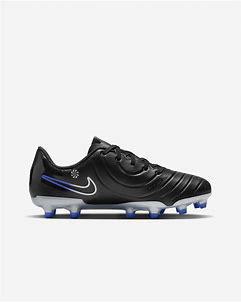
Brand: Nike
Model: Jr Tiempo Legend 10 Club